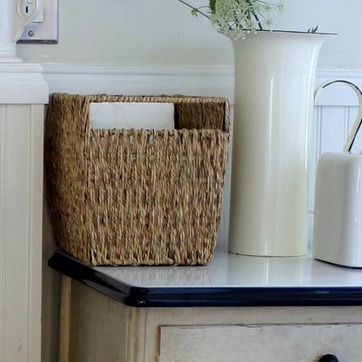
Material: other